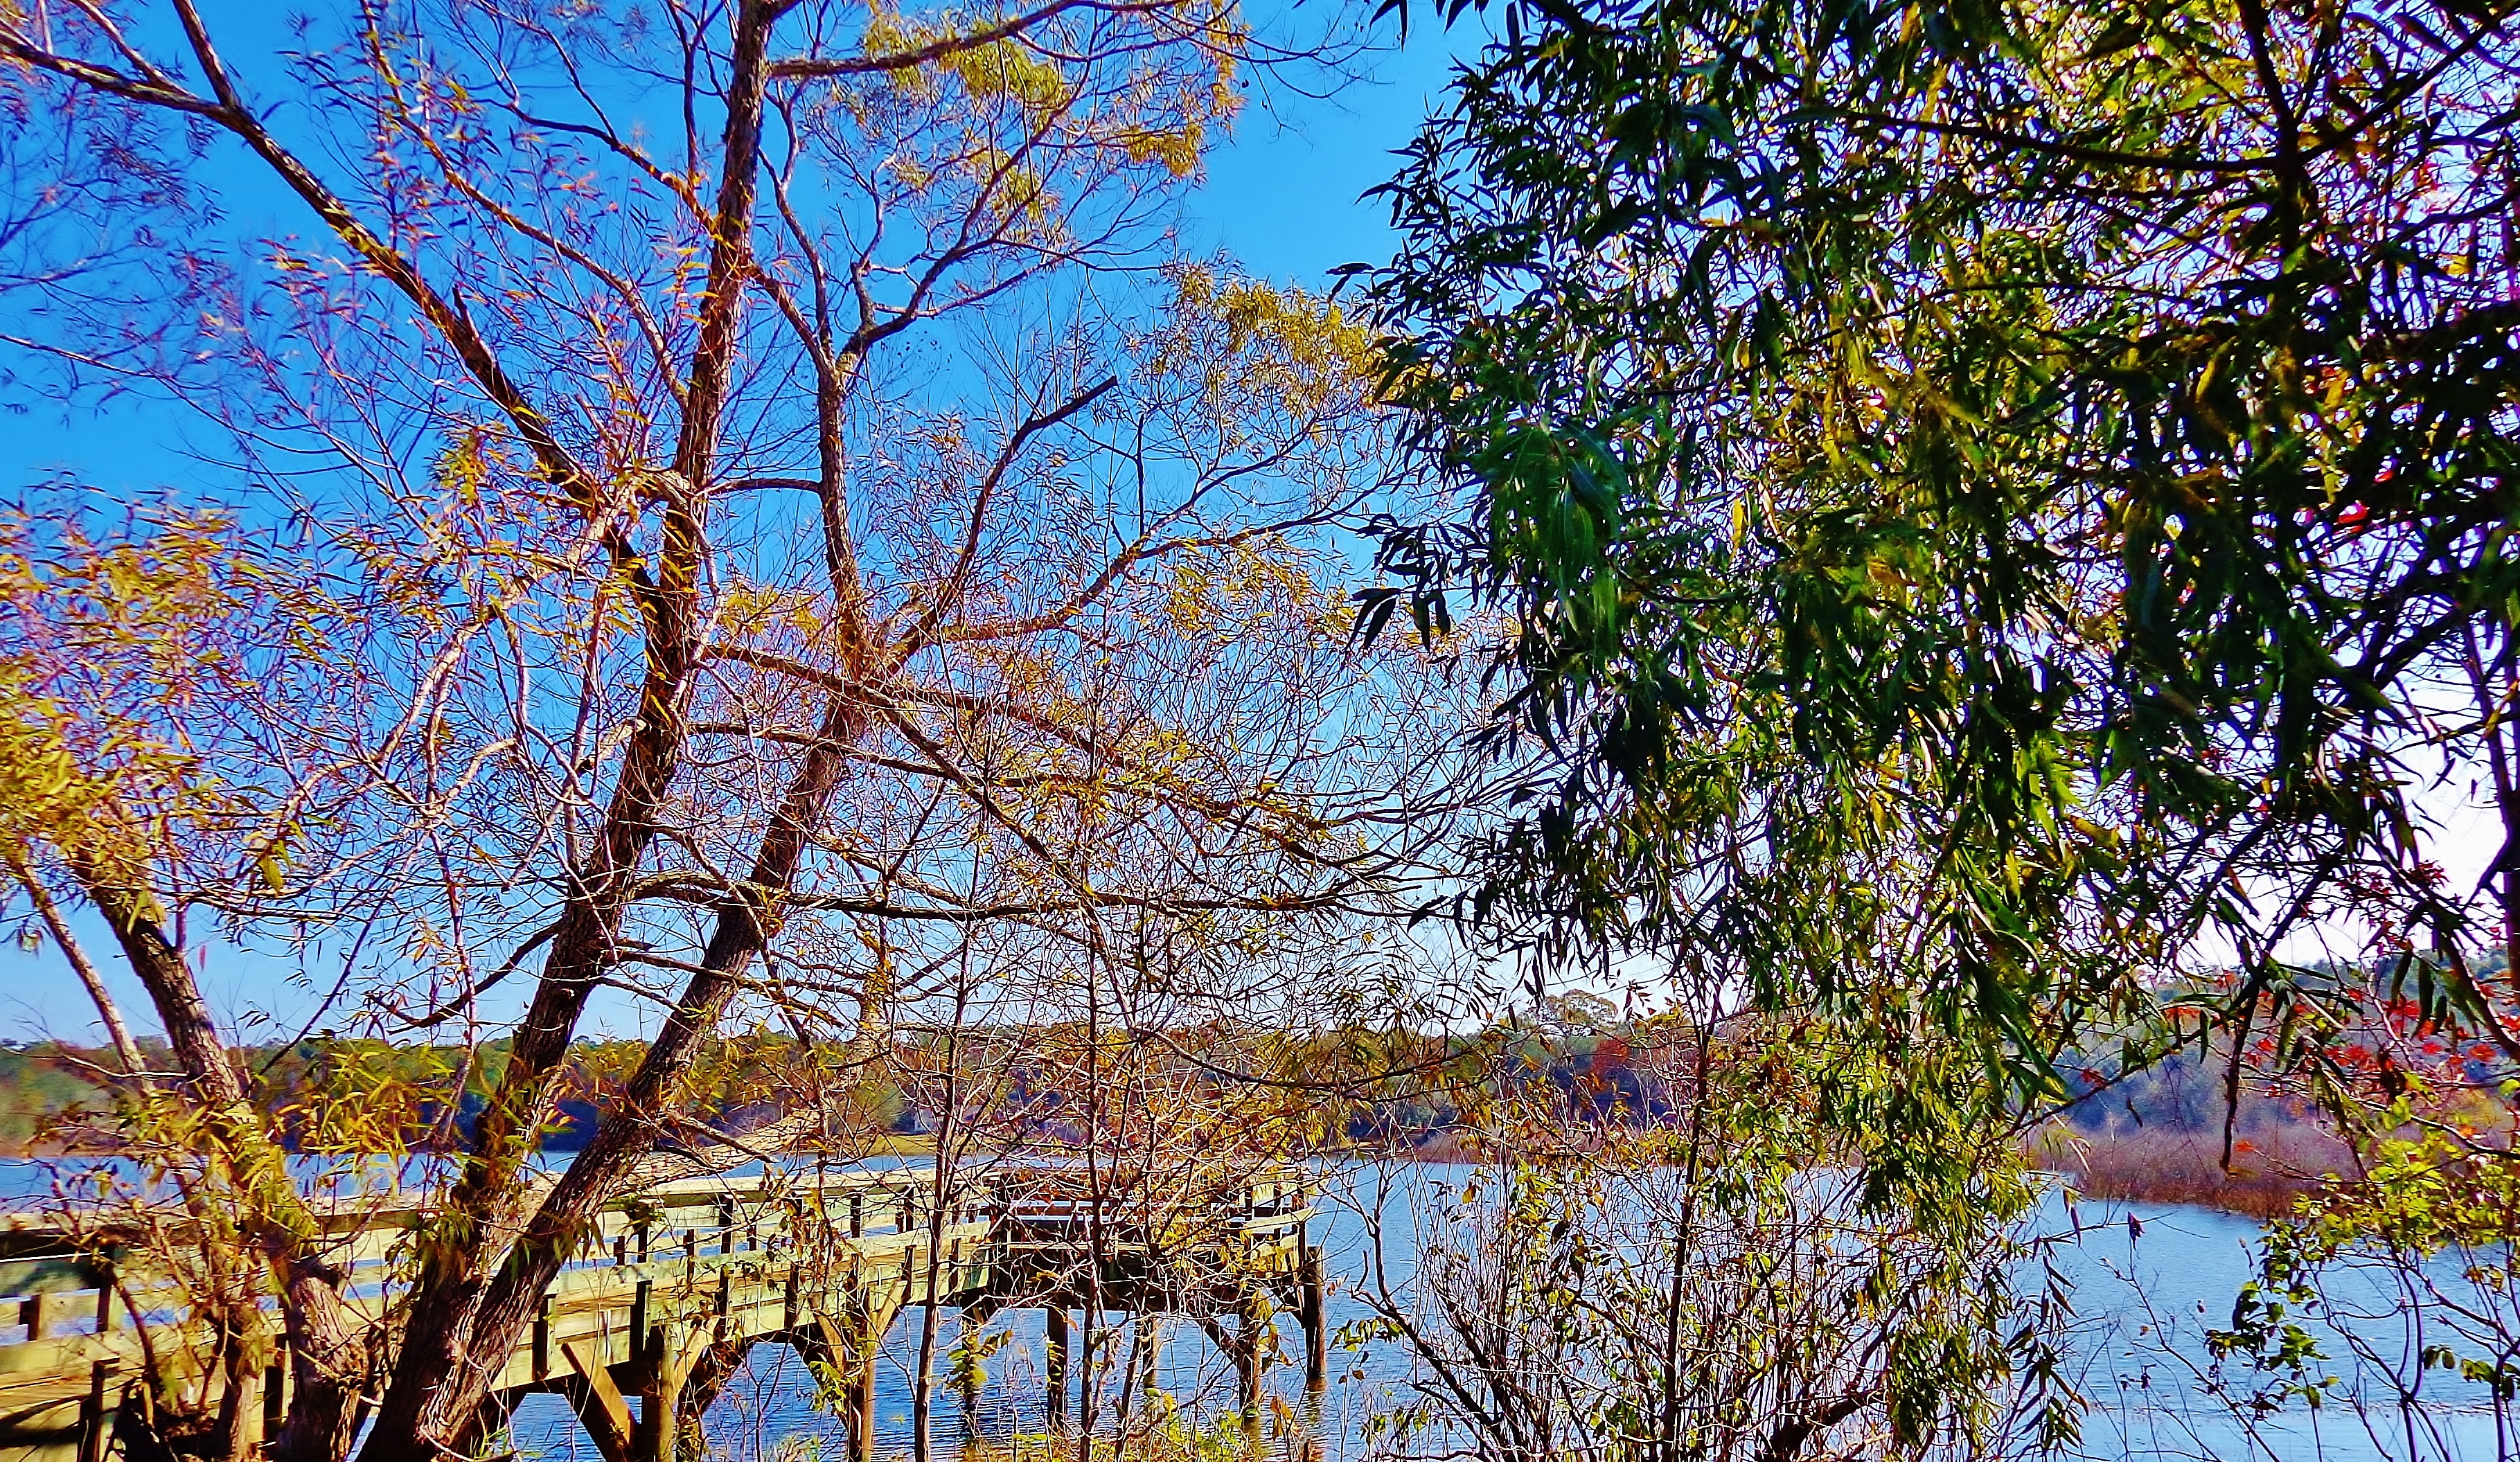
tree, branch, blossom, plant, leaf, flower, autumn, park, season, woodland, chipleyflorida, sonydsch90, woody plant